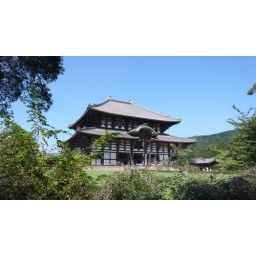
Largest wooden building in the world apparently...